Flanders (film)

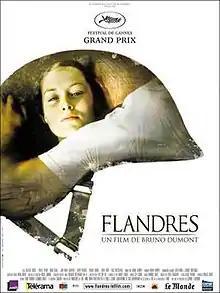
Theatrical release poster

Flanders is a 2006 French drama film, written and directed by Bruno Dumont. It tells the story of André Demester, a man whose girlfriend betrays him out of frustration with his lack of emotion. He is then sent to fight in an unnamed Middle Eastern country, where he experiences (and participates in) the horrors of war.